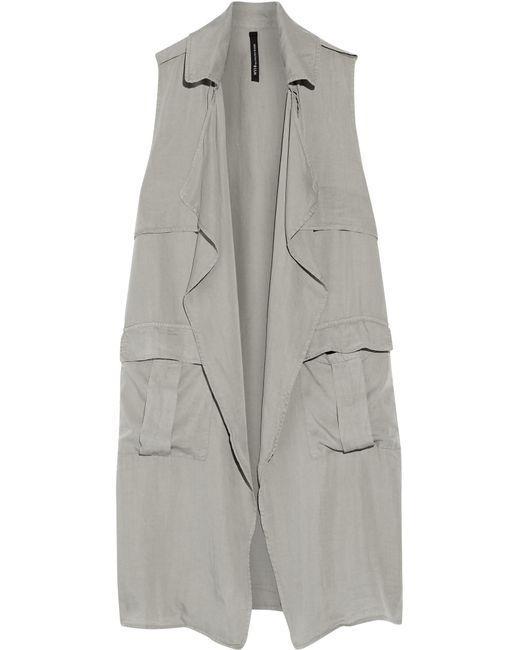
graue lange Weste, ärmellos mit Taschen